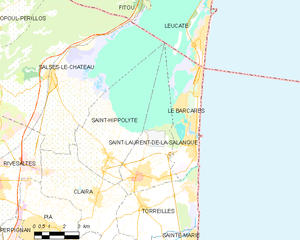
Saint-Laurent-de-la-Salanque
Kort over kommunen
Kort over kommunen
Saint-Laurent-de-la-Salanque er en by og kommune i departementet Pyrénées-Orientales i Sydfrankrig.